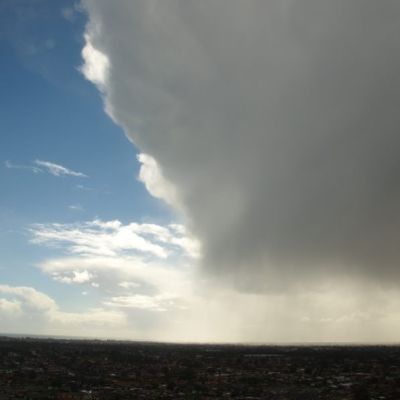
Cloud type: Cumulonimbus (Cb)